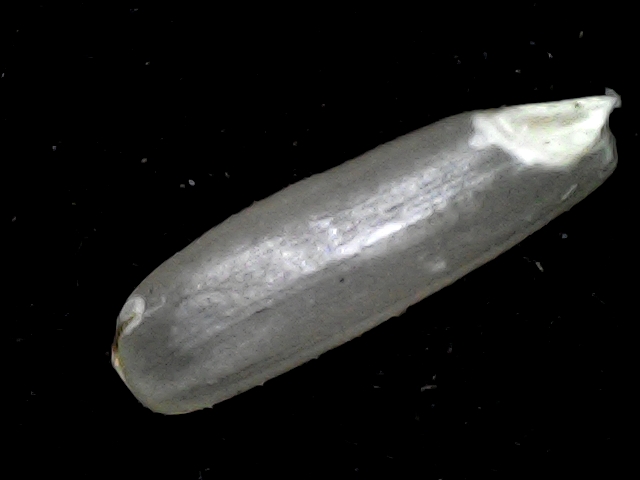
Rice variety: BD87